Kiruna

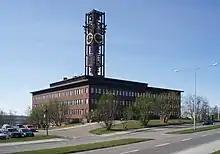
The old Kiruna City Hall in summer

The decision to build was finally taken in 1898. The railway came to Kiruna 15 October 1899 and the Swedish and Norwegian sections were joined 15 November 1902. For LKAB, the great expense almost led to bankruptcy in 1901, just after the ore mining at Kiirunavaara had started. King Oscar II only opened the railway line 14 July 1903, preferring summer over winter to travel north.